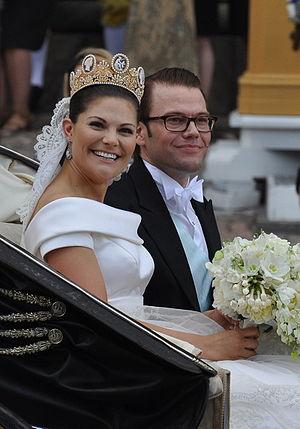
La princesse Victoria de Suède, princesse héritière de Suède et duchesse de Västergötland, née le 14 juillet 1977 à l'hôpital Karolinska à Stockholm. Elle est l'aînée des enfants du roi Carl XVI Gustaf et de la reine Silvia.
Le mariage de la princesse héritière Victoria de Suède et de Daniel Westling a eu lieu le 19 juin 2010 à la cathédrale de Stockholm. Le mariage a été décrit comme le plus grand mariage princier d'Europe depuis celui du prince Charles et de Diana Spencer en 1981. Daniel Westling est titré pour l’occasion « Son Altesse Royale le prince Daniel de Suède, duc de Västergötland ».